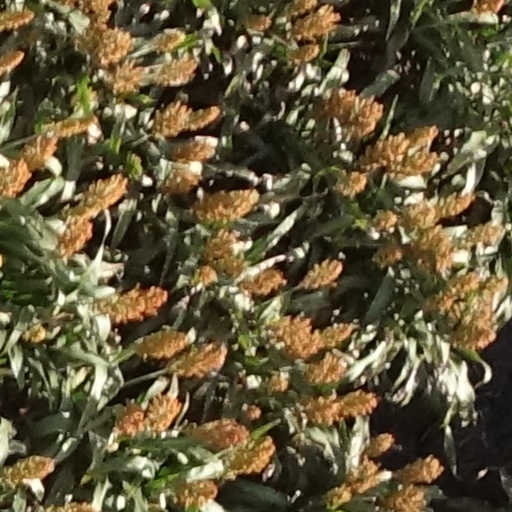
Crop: sorghum